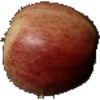
Label: Apple Red 3